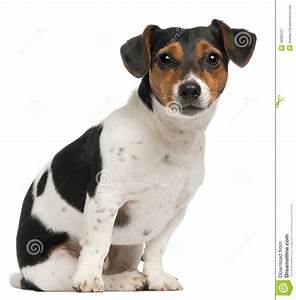
Label: dog